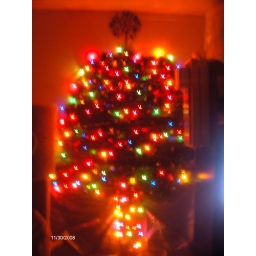
wall tree in the dark